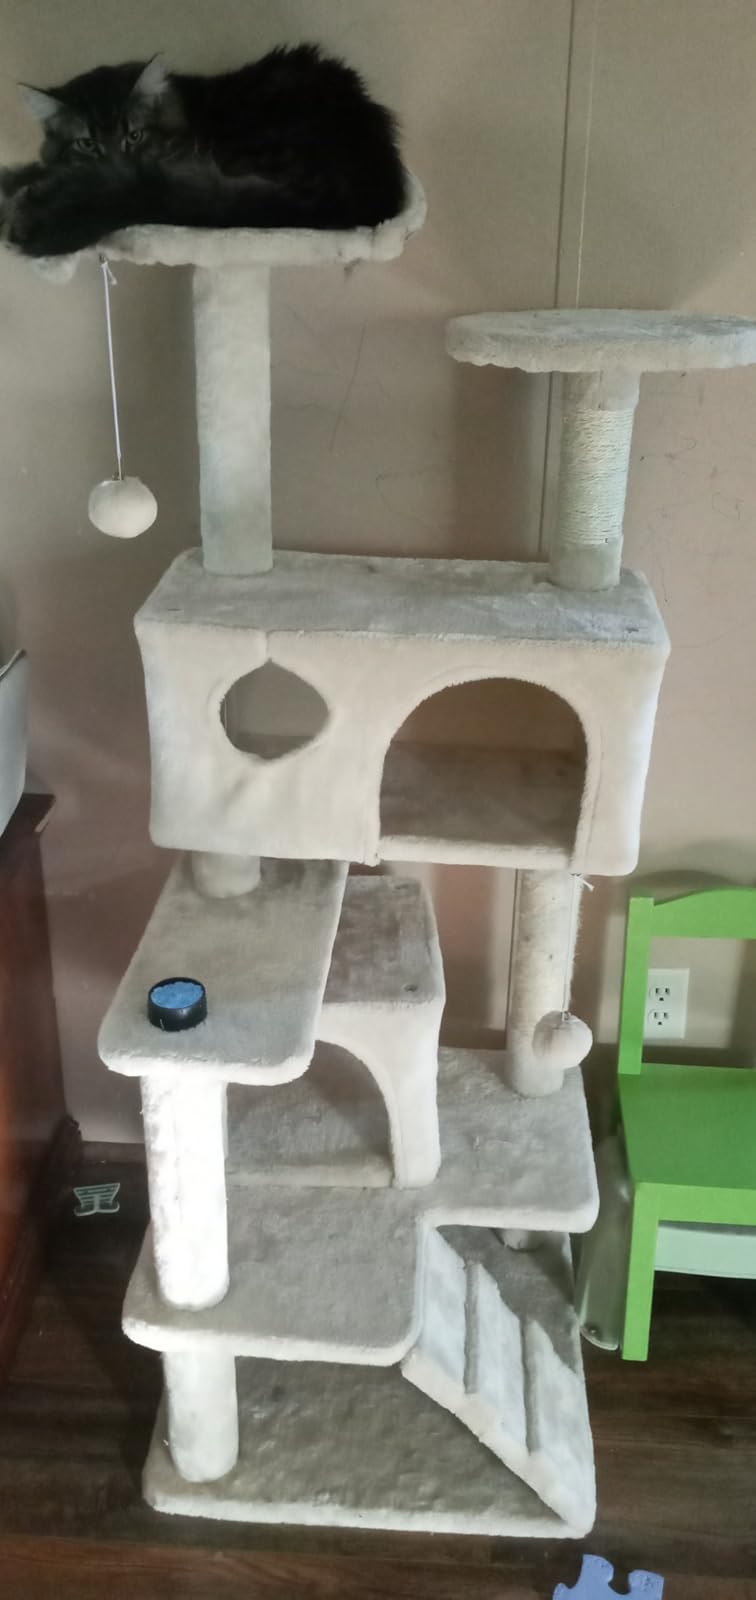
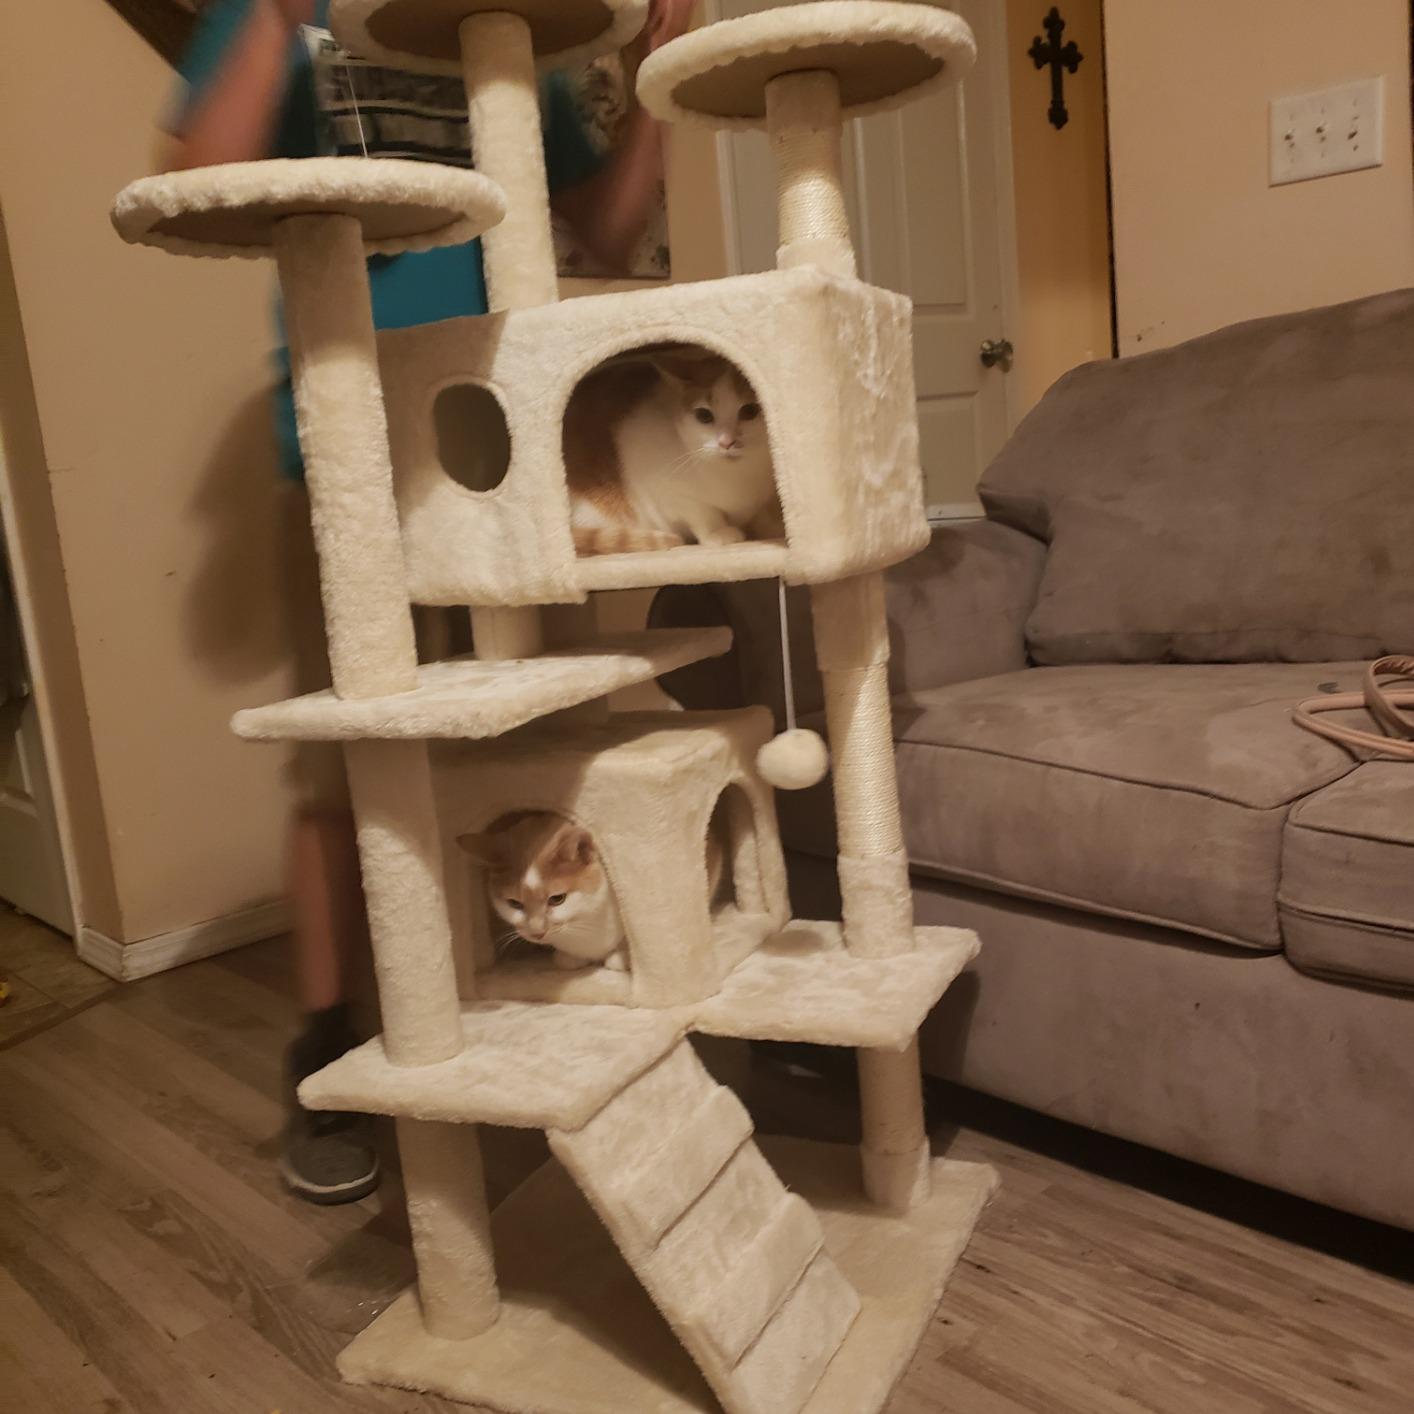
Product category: items_cat tree
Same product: yes